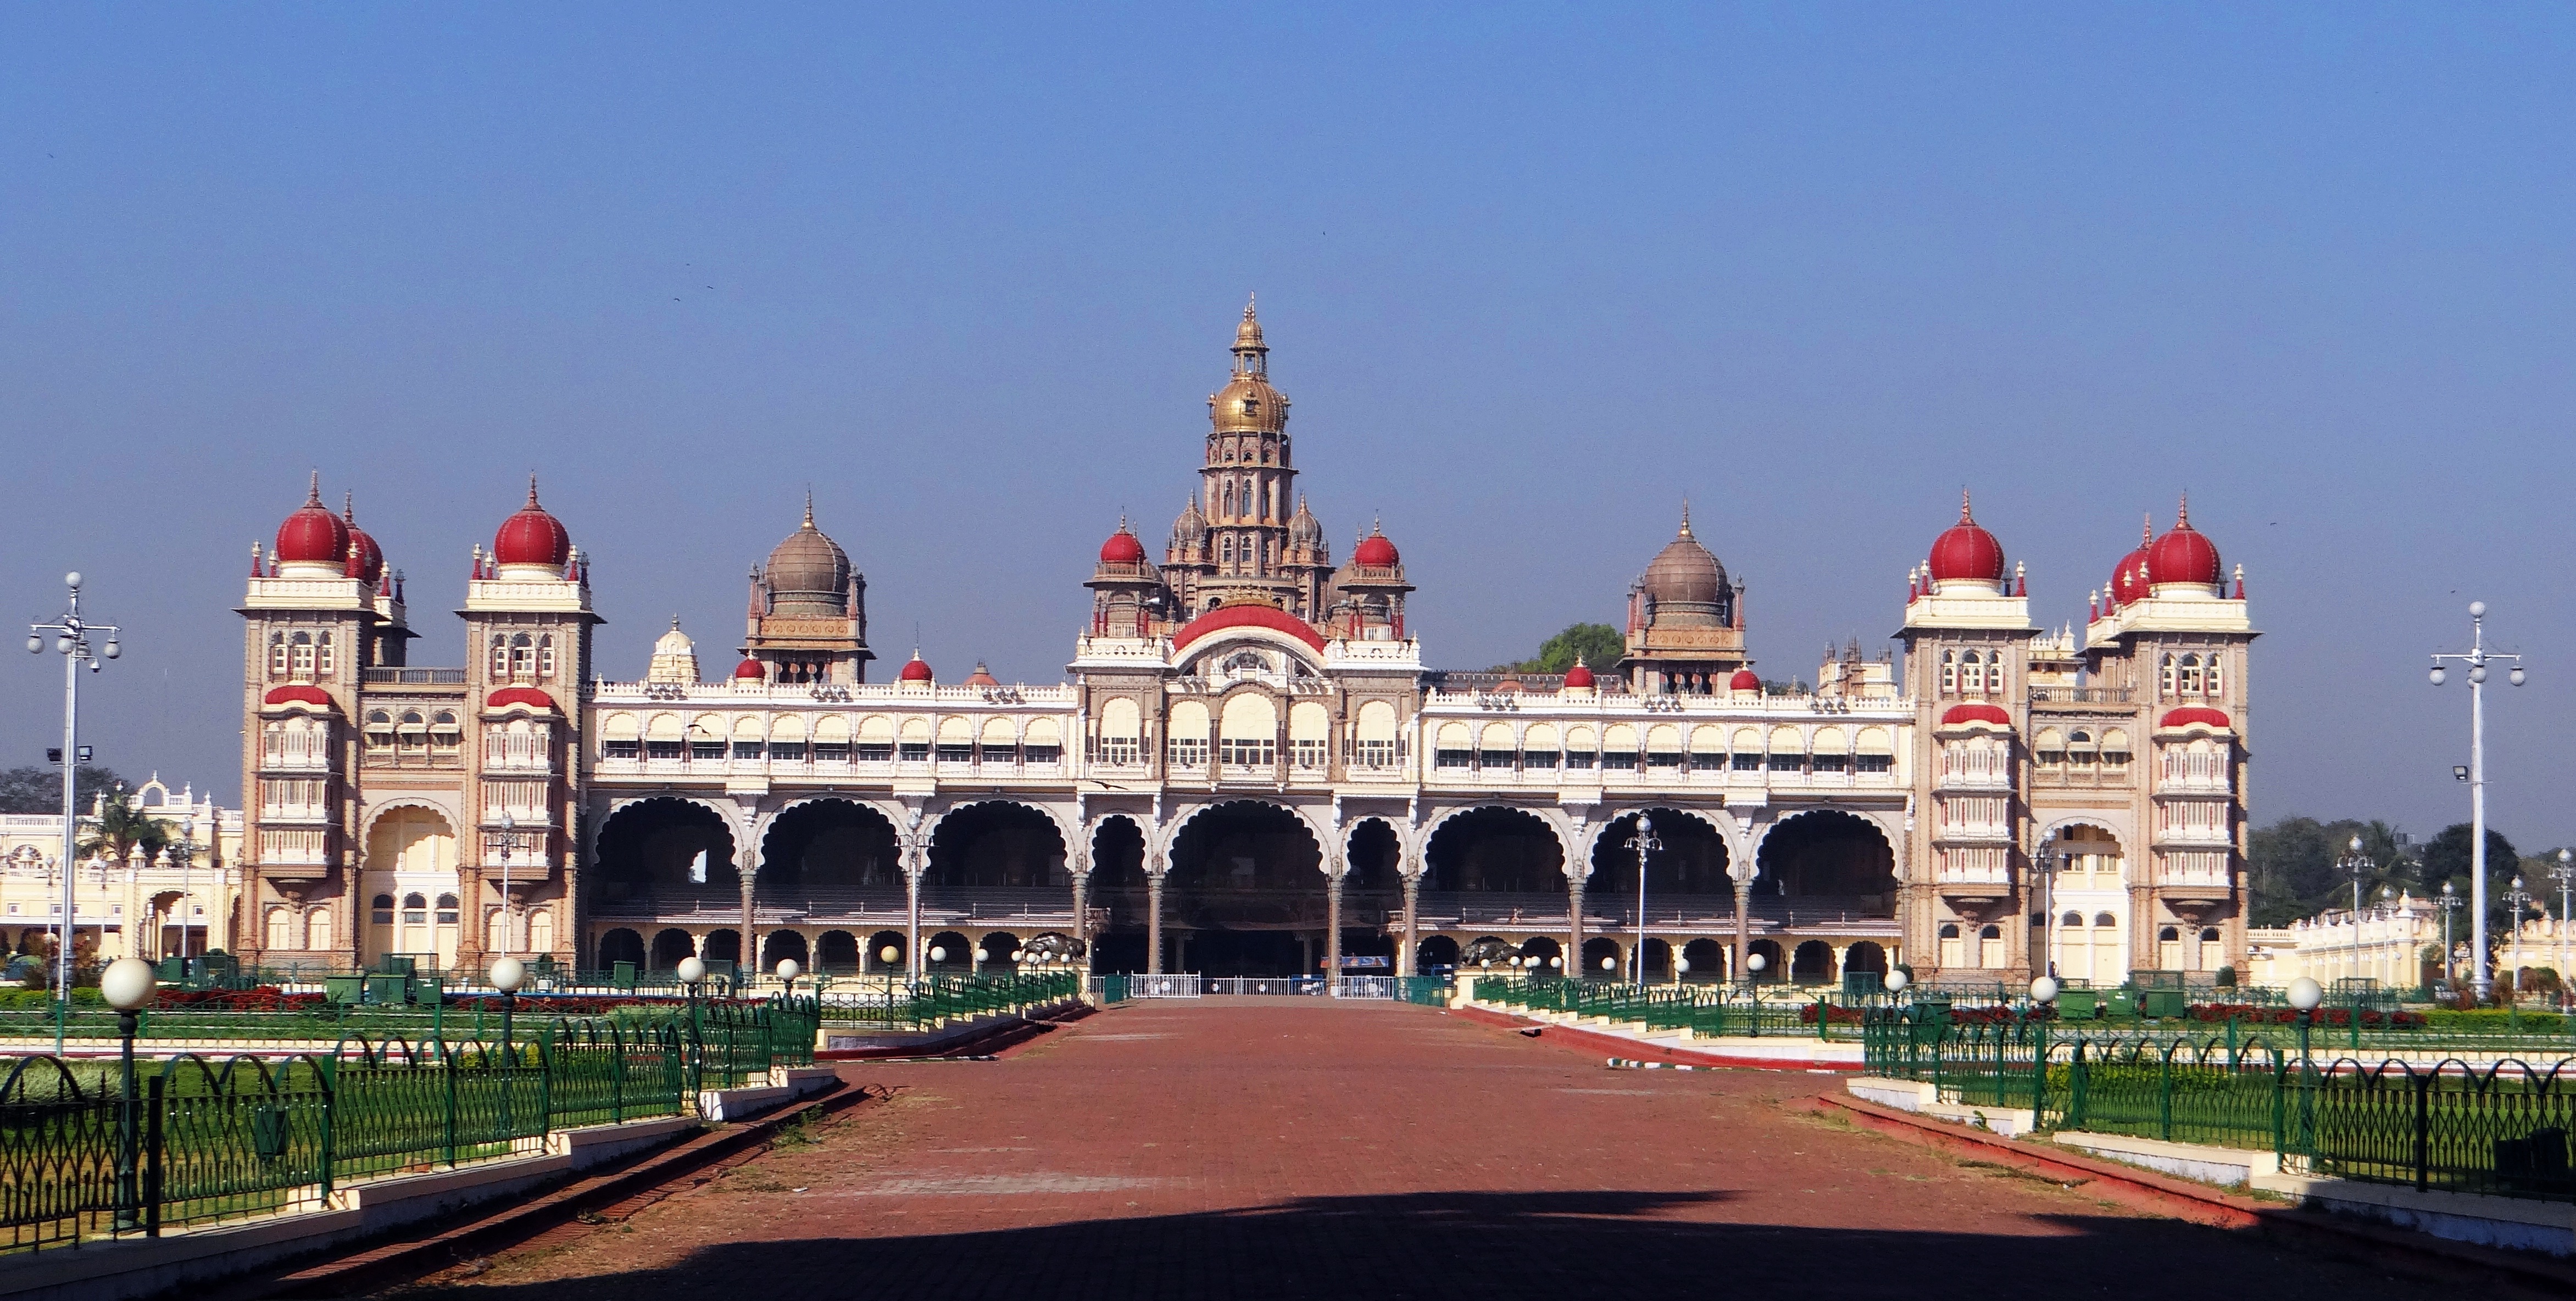
architecture, structure, palace, panorama, travel, plaza, landmark, historic, tourism, place of worship, temple, town square, india, karnataka, mysore palace, historic site, indo saracenic, mysuru